Hemisphaerota cyanea

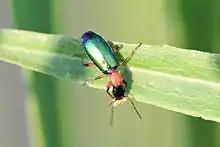
Calleida beetle

Furthermore, scanning electron microscopy has revealed the presence of small circular pores distributed irregularly throughout the base of the bristles. These pores are glandular openings from which tarsal oil is secreted to secure adhesion. The oil emerges from the pores and then seeps by capillarity into narrow clefts between the rows of bristles, slides onward to the bristle tips, and allows the now pre wetted pads to make contact with the substrate when the tarsi touch down.